Majority minority in the United States

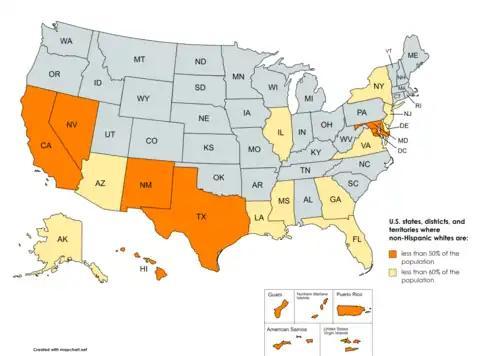
US states districts and territories in 2023 in which non-Hispanic whites are less than 50%.

In the United States of America, majority-minority area or minority-majority area is a term describing a U.S. state or jurisdiction whose population is composed of less than 50% non-Hispanic whites. It is defined as a population with a collective majority "of" nationwide minorities, meaning a grouping of racial and ethnic groups (other than the national majority) that composes over 50% of the territorial population, regardless if one of those minority groups already attains a majority on its own. No single minority is yet the majority in any state, with the closest to that end being Hispanics in New Mexico (49% of the total population as of the 2020 census). As such, all majority-minority states do not have a single ethnic or racial group as the outright majority.